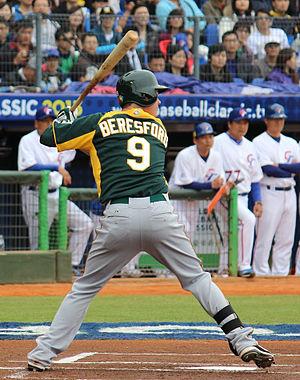
La pratique du baseball en Australie remonte au milieu du XIXᵉ siècle. Sa popularité est loin d'atteindre celle du cricket, l'un des sports les plus populaires en Australie, mais sa pratique existe dans tous les États et territoires et est représenté au niveau national par la fédération australienne de baseball.